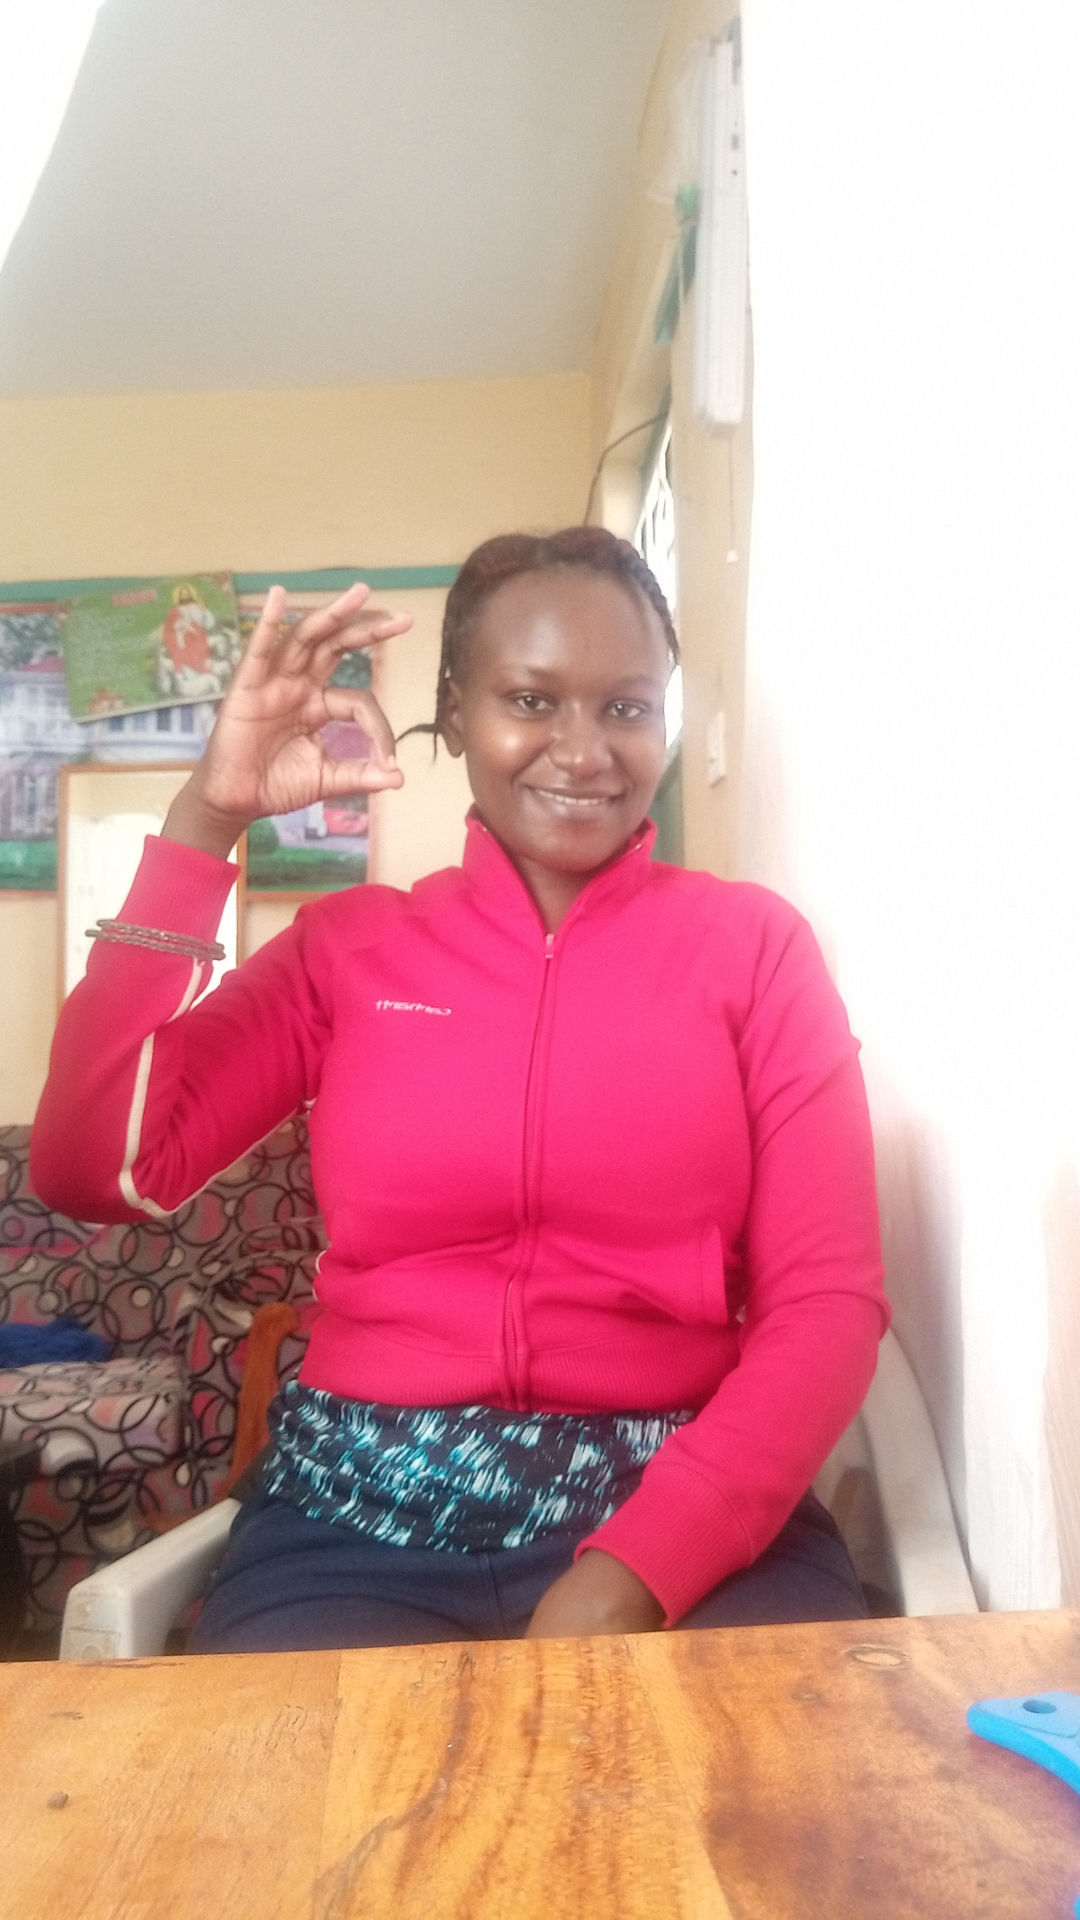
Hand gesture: ok